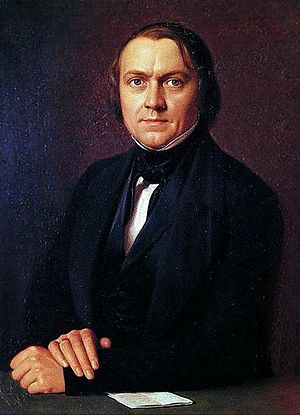
Finansministre fra Danmark
D.G. Monrad
Dette er en liste over ministre for Finansministeriet.